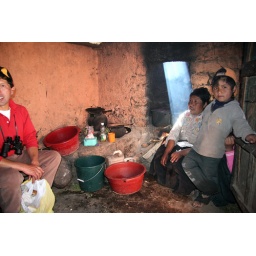
Guinea pigs under seat. This was kitchen and dining room. No running water all brought in plastic buckets.